Seuso Treasure

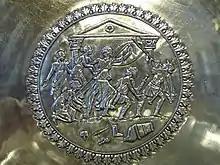
Detail of the Achilles plate

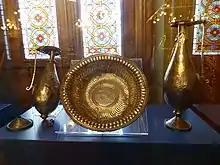
The stoup set

The Seuso Treasure or Sevso Treasure, is a hoard of silver objects (14 items) from the late Roman Empire. The first pieces appeared on the market in London in 1980, and the treasure was acquired by a consortium headed by Spencer Compton, 7th Marquess of Northampton. Documentation was provided in which it was stated that it had been found in the Tyre and Sidon regions of Lebanon. It was put up for sale in New York City in 1990 by Sotheby's, but was halted when the documentation was found to be false, and the governments of Hungary, Yugoslavia (now Croatia) and Lebanon made claims of ownership. The claims of ownership by these countries were rejected by a US court, and the treasure remained in the possession of the Marquess of Northampton. Scotland Yard still has an open case on the matter.